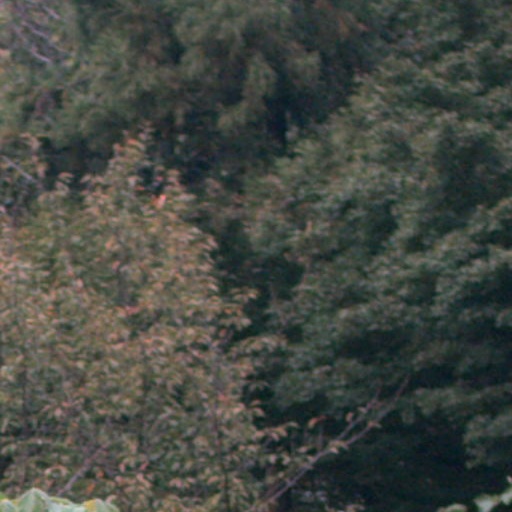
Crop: cassava